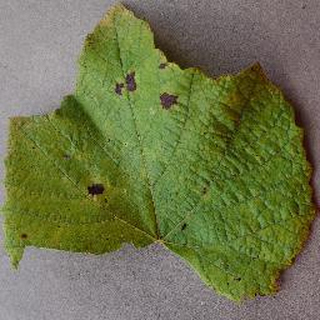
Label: grape_leaf_blight